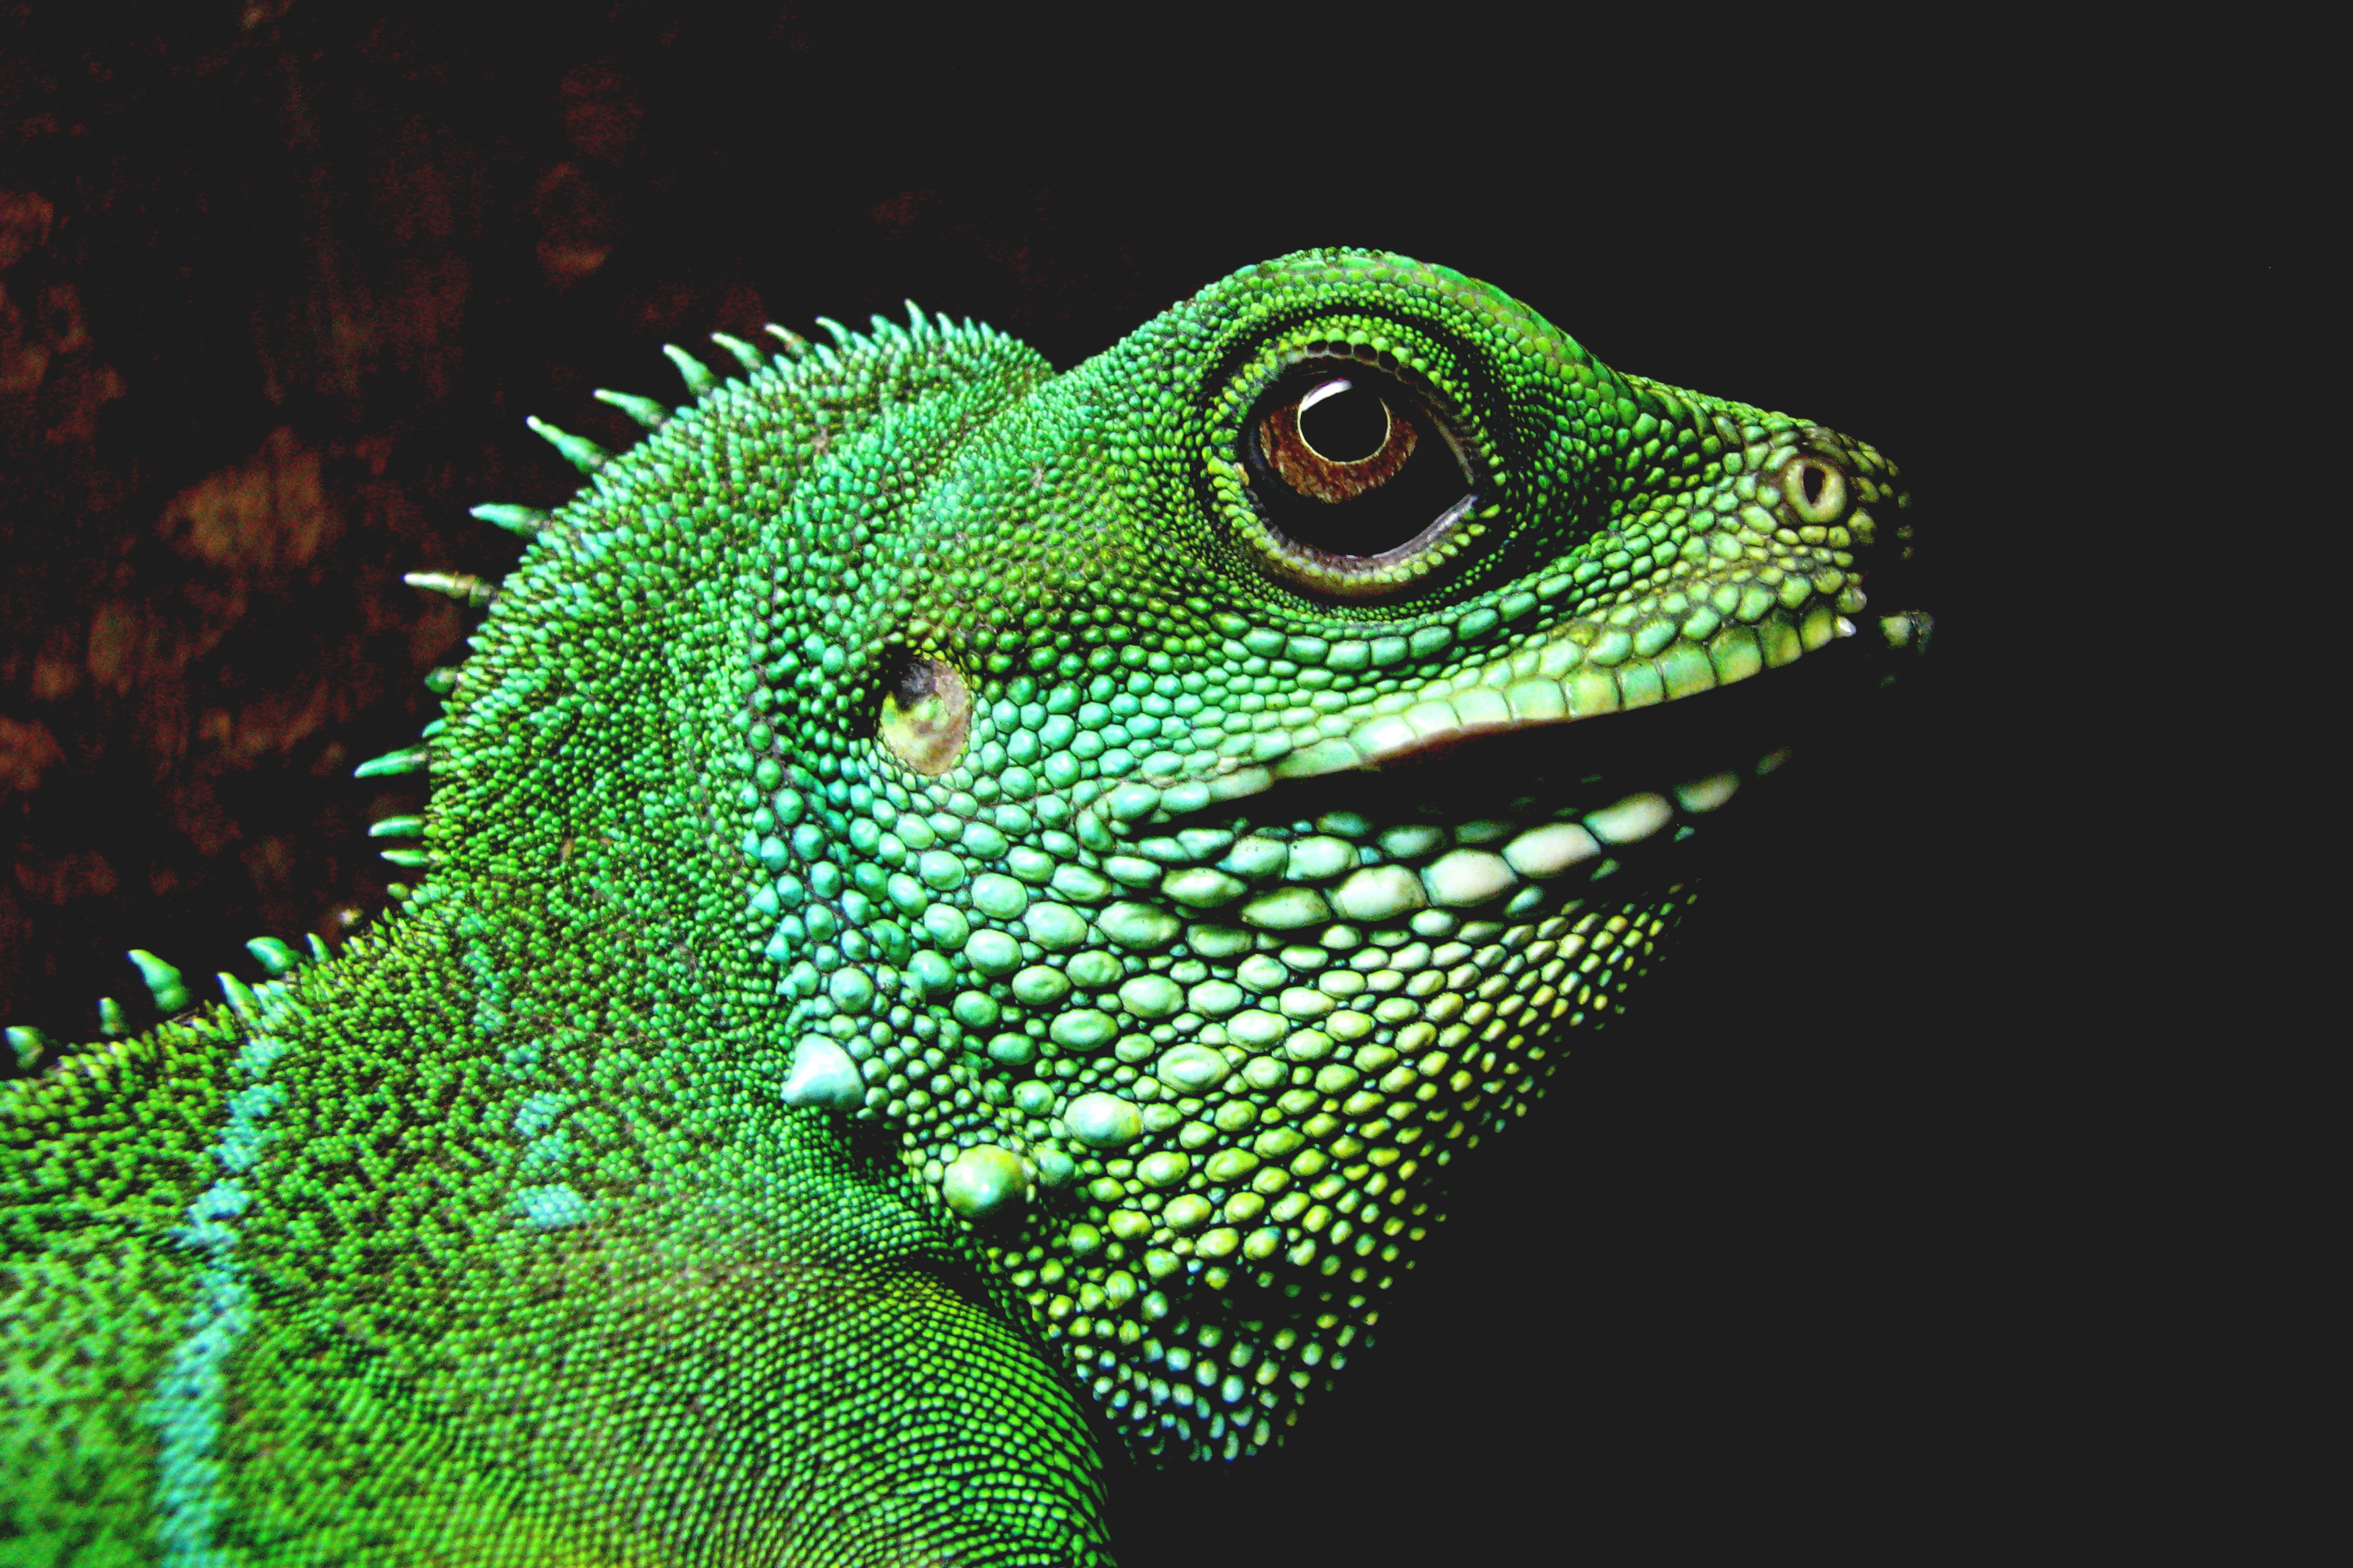
nature, animal, looking, wildlife, zoo, green, jungle, tropical, reptile, colorful, closeup, iguana, fauna, lizard, chameleon, skin, vertebrate, creature, dragon, iguania, organism, lacerta, scaled reptile, lacertidae, african chameleon